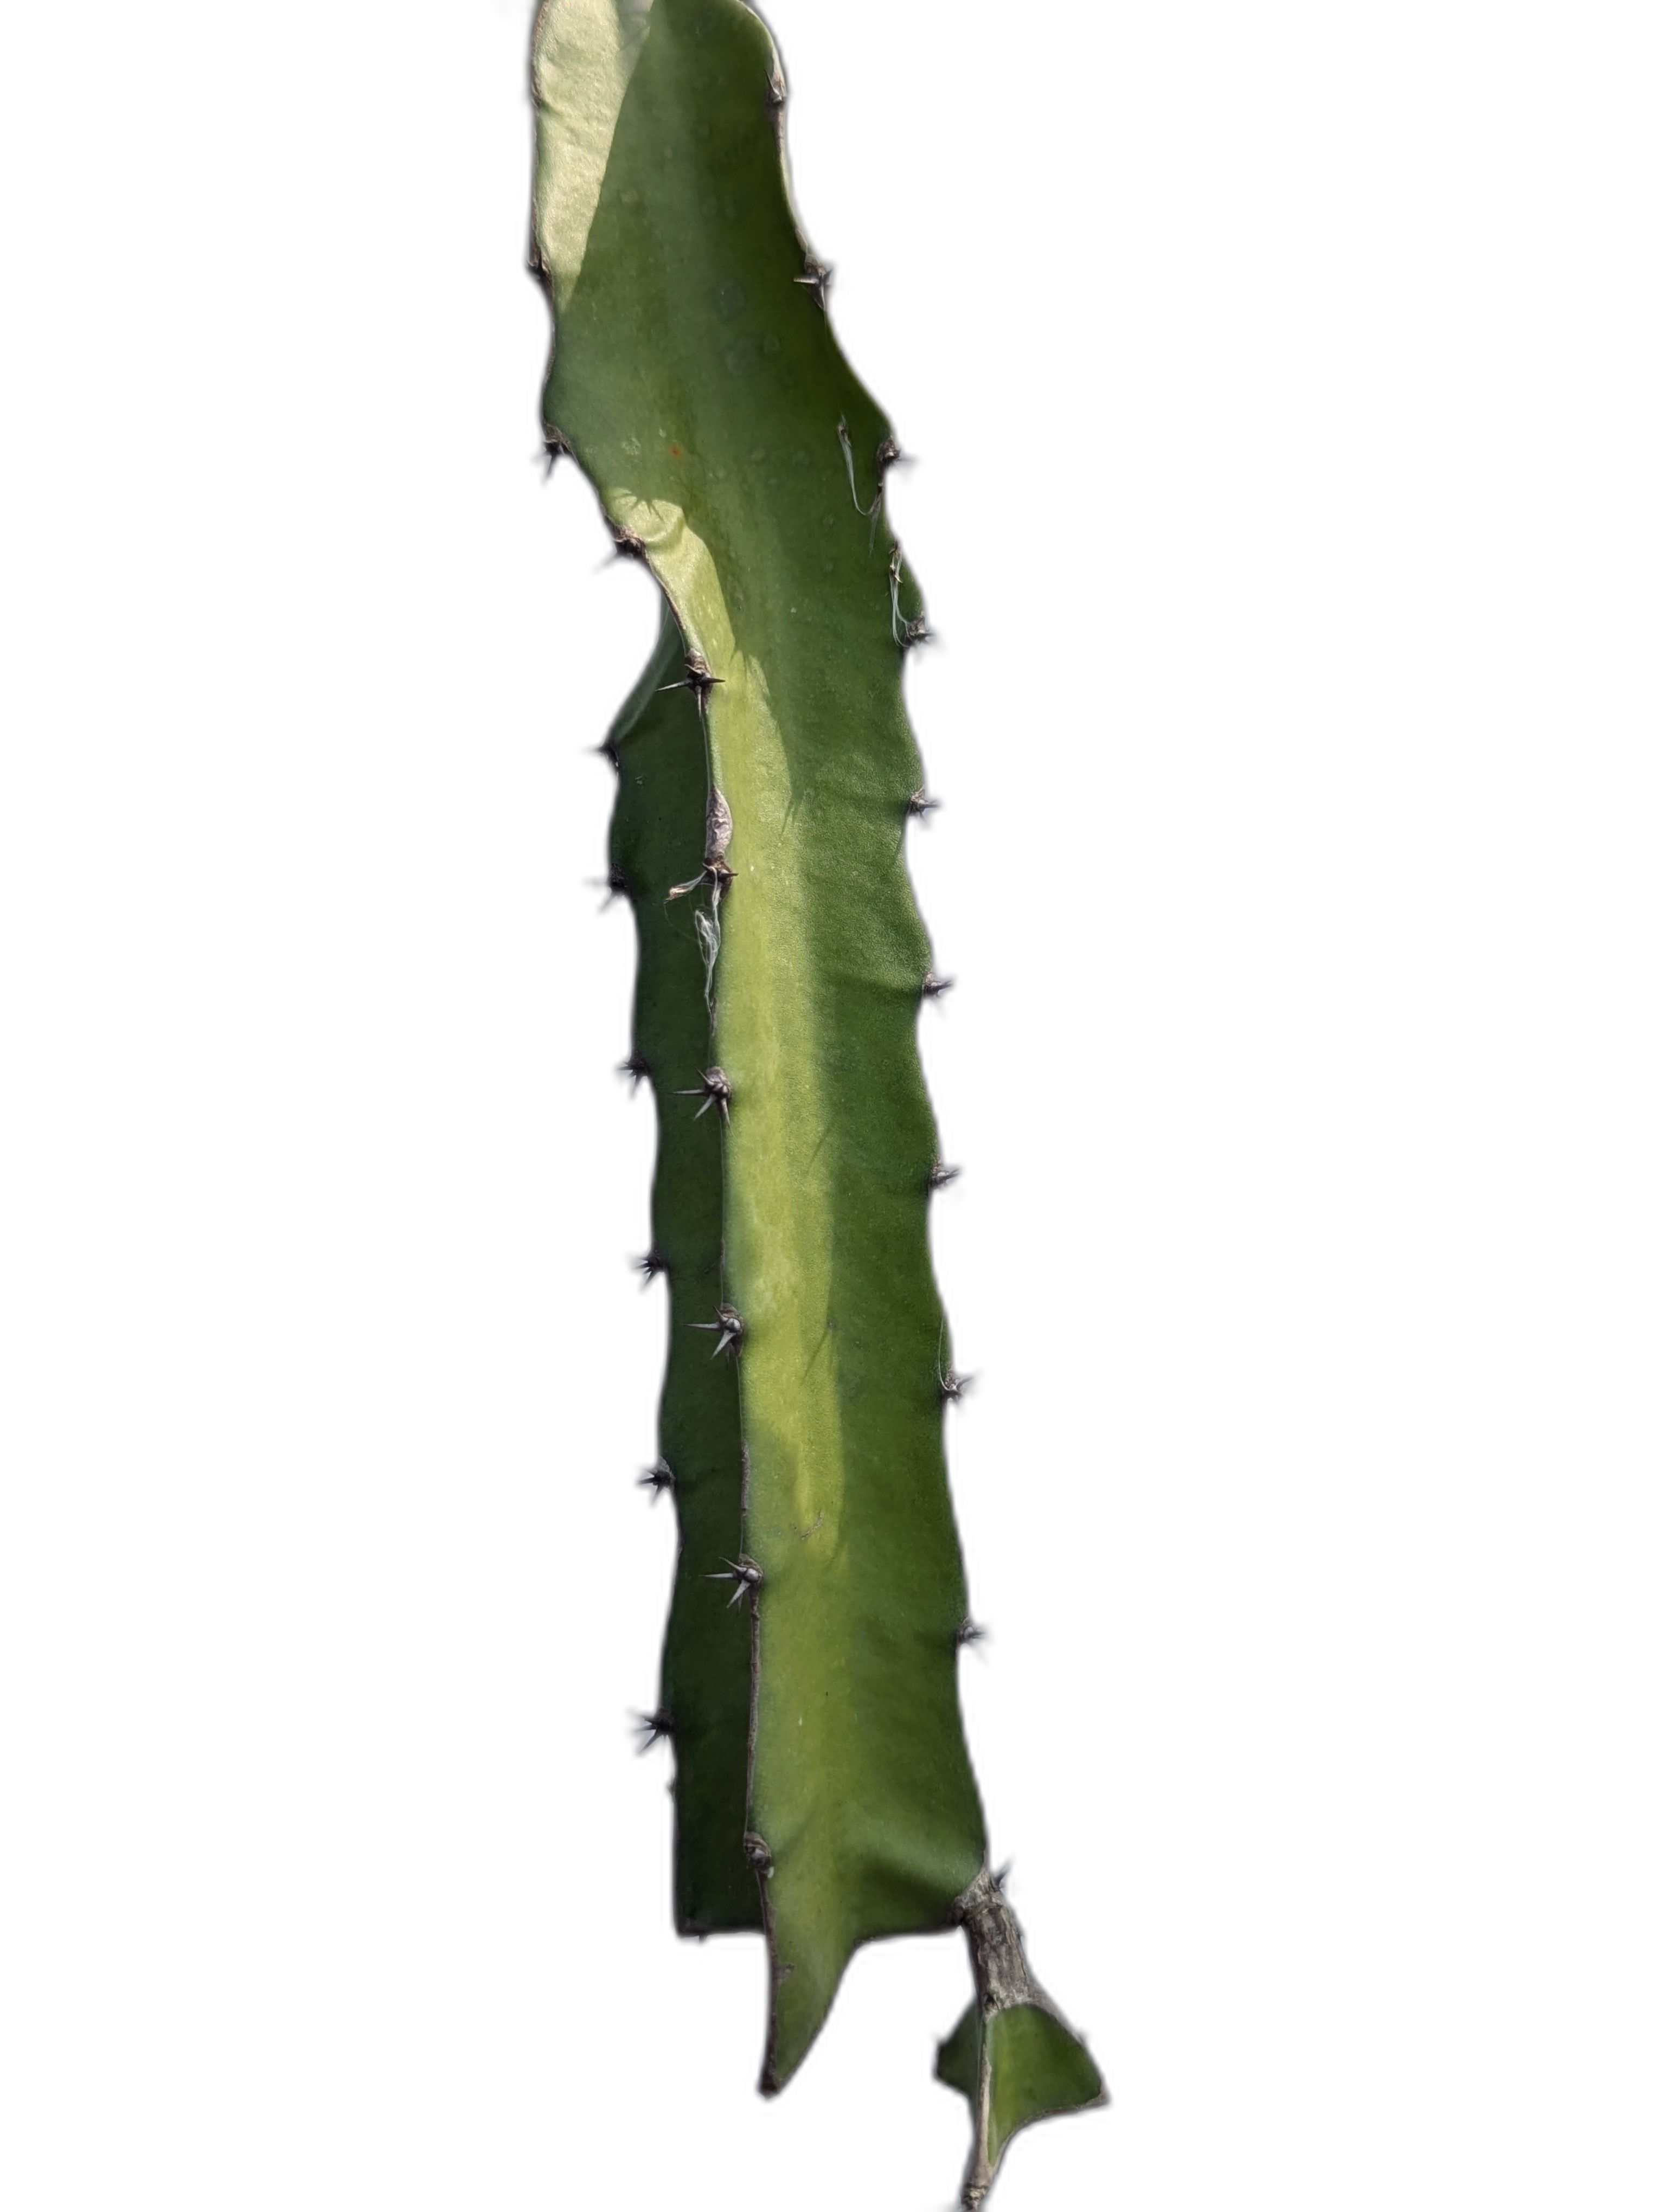
Label: Good leaf